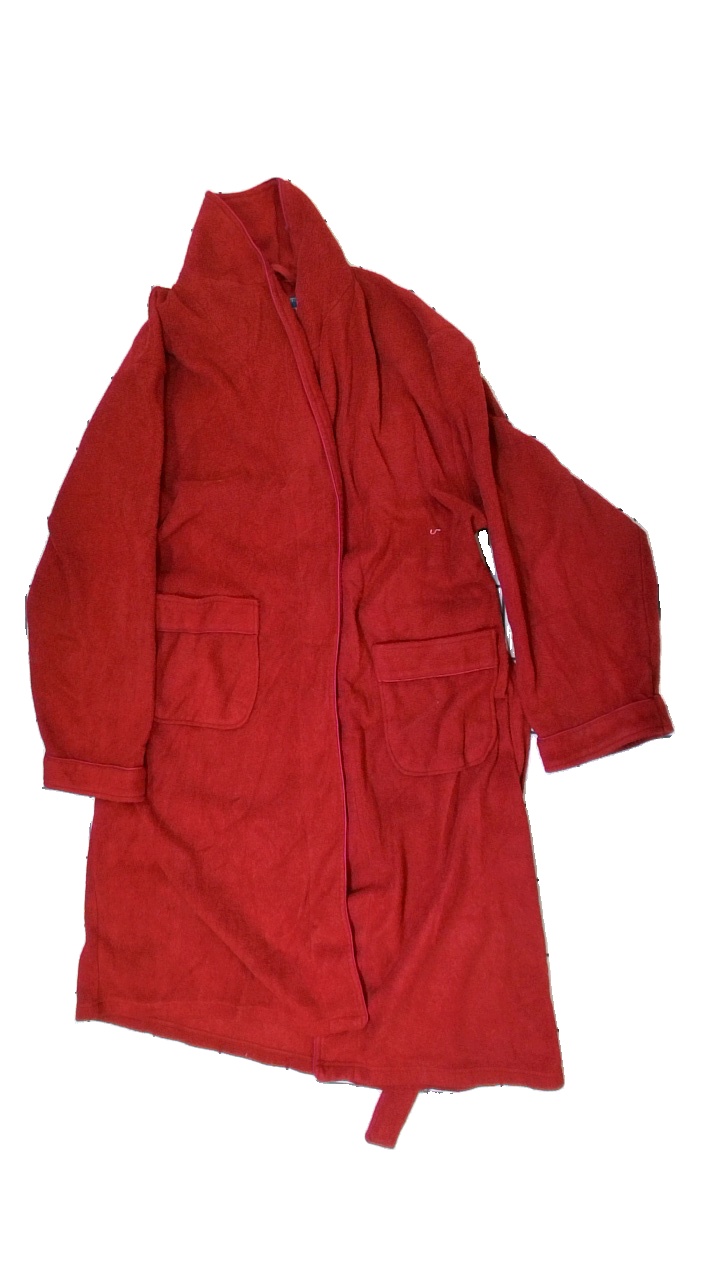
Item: Night Gown (Unisex)
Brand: Vezzla
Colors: Red
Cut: Regular
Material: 100% polyester
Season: All
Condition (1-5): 2
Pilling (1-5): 4
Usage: Recycle
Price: <50